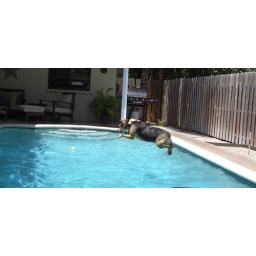
It's what every water dog needs. Tropical dog collars and bandanas by Potcake!